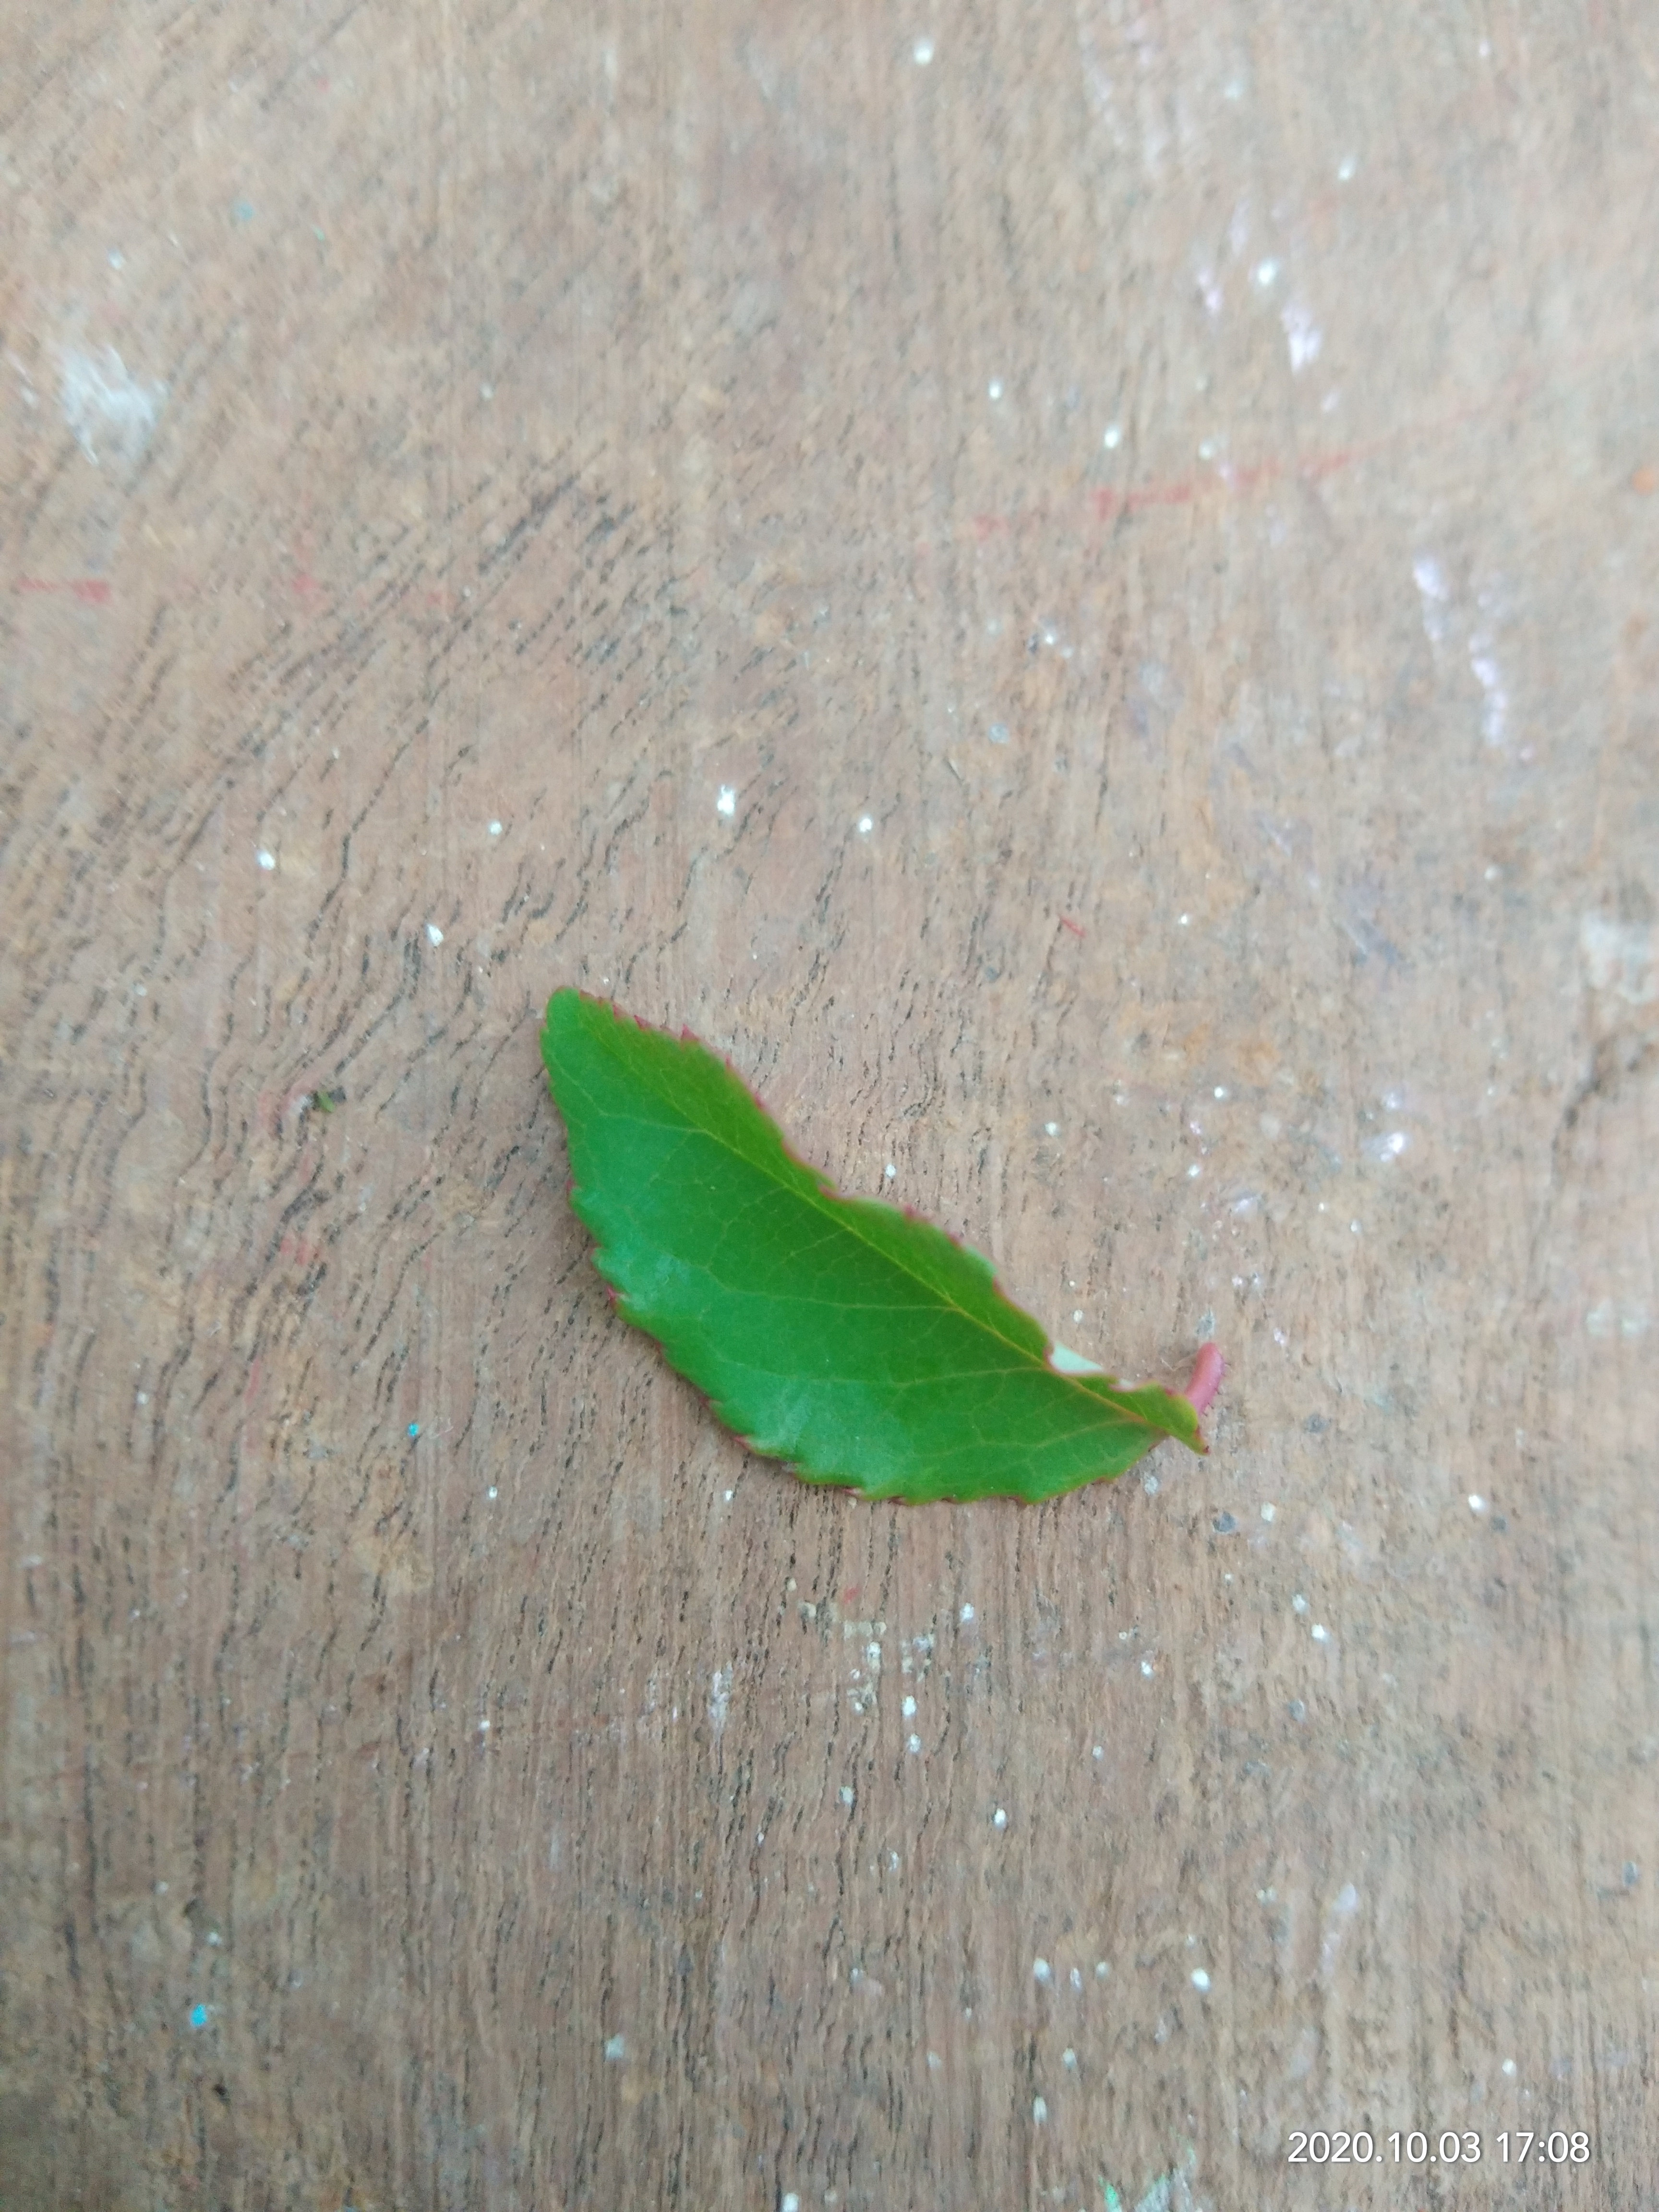
Plant: Rose